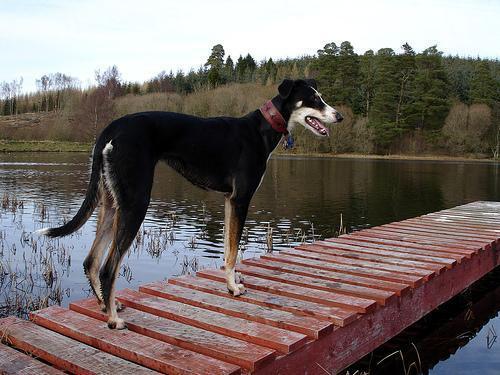
whippet